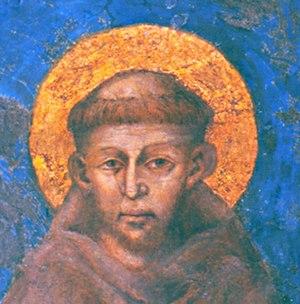
Fernando Martins de Bulhões, en religion Frère Antoine, né en 1195 à Lisbonne et mort le 13 juin 1231 près de Padoue, est un prêtre franciscain, maître de doctrine spirituelle, prédicateur de renom et thaumaturge, qui fut canonisé en 1232, moins d’un an après sa mort, et déclaré docteur de l'Église en 1946. Liturgiquement, il est commémoré le 13 juin et vénéré sous le nom de saint Antoine de Padoue.